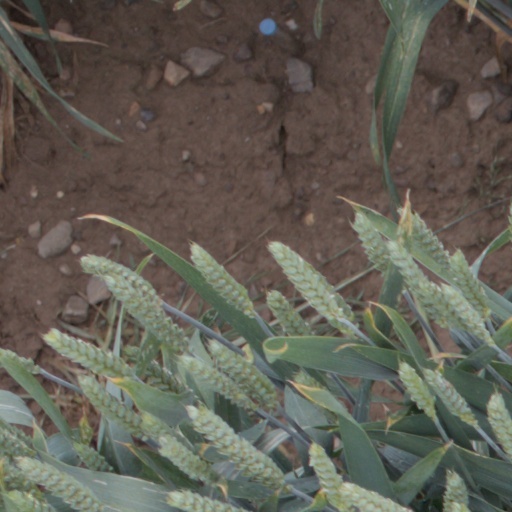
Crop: wheat